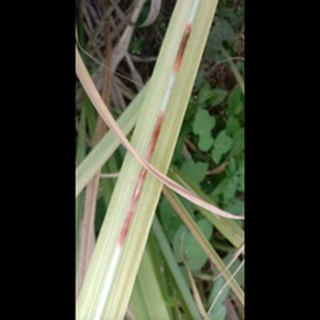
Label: sugarcane_red_rot